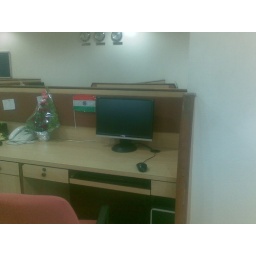
My desk in office